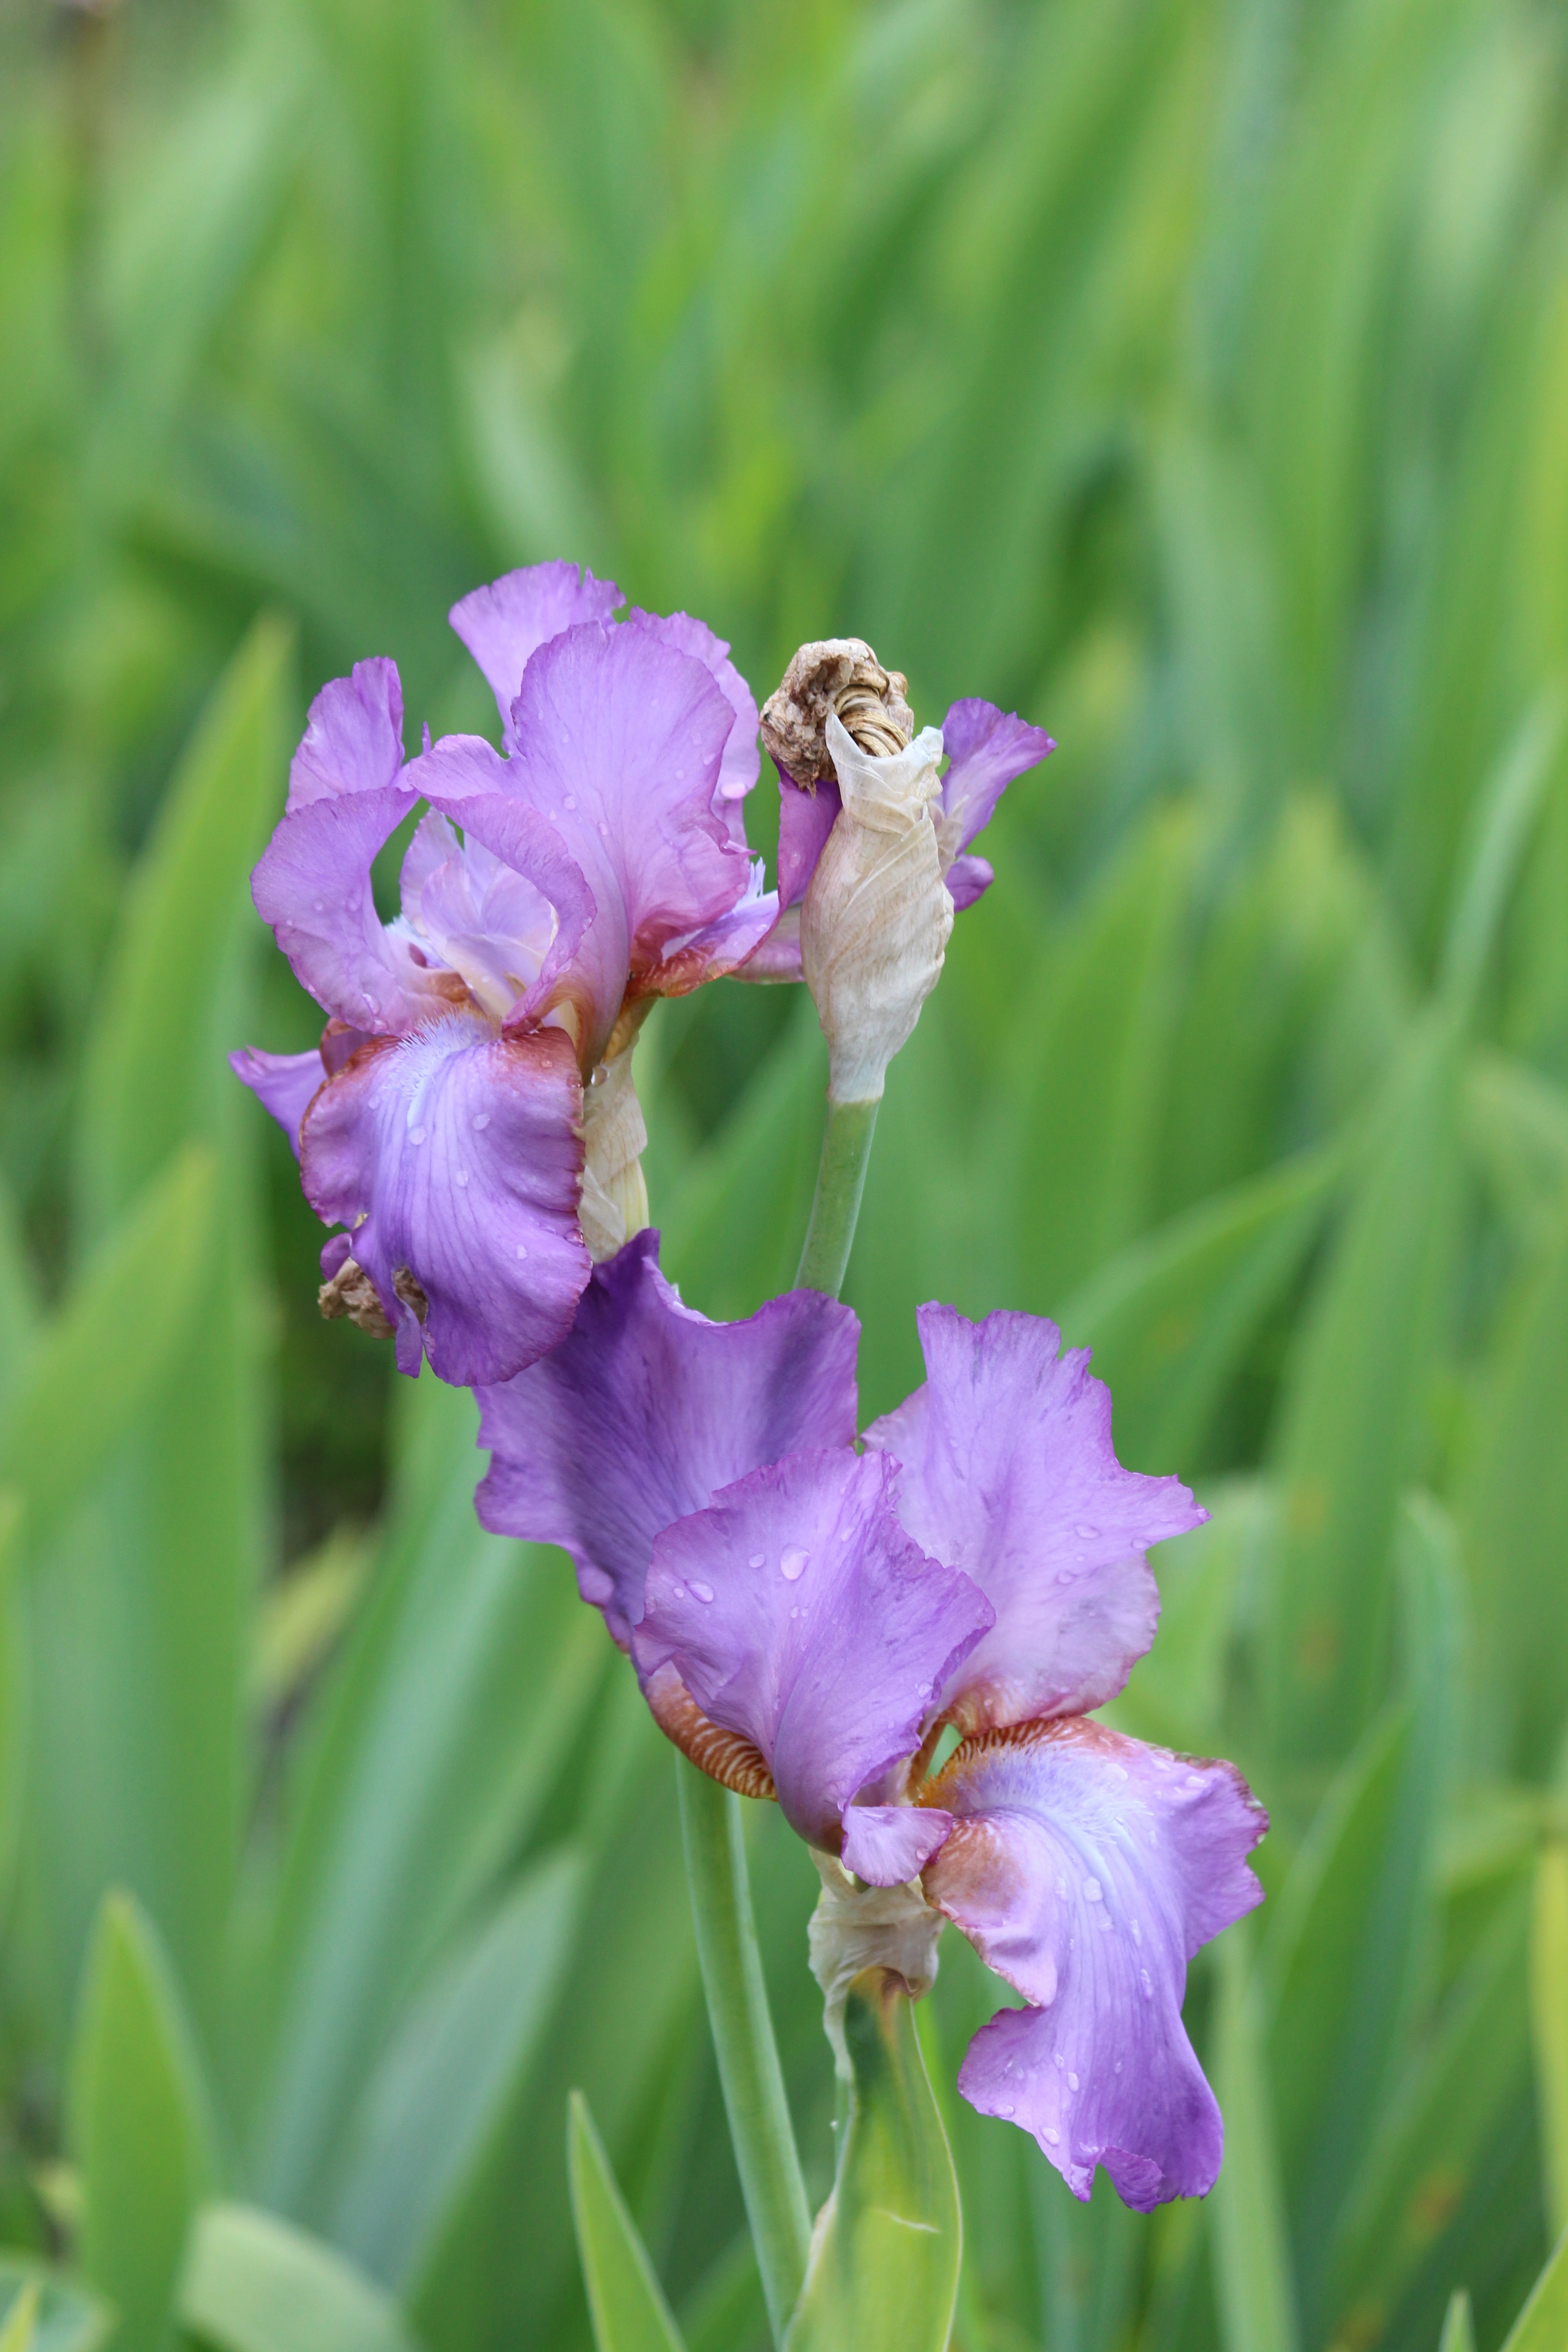
nature, plant, flower, bloom, summer, botany, closeup, flora, wildflower, flowers, iris, eye, gladiolus, iris garden, garden flower, lilac flower, green background, flowering plant, iris versicolor, land plant, iris family